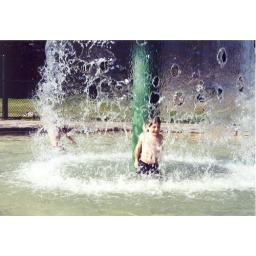
Gavin's face shows through a break in the water in the fountain at the Mud Mountain Dam Play Area.Best viewed in Large.